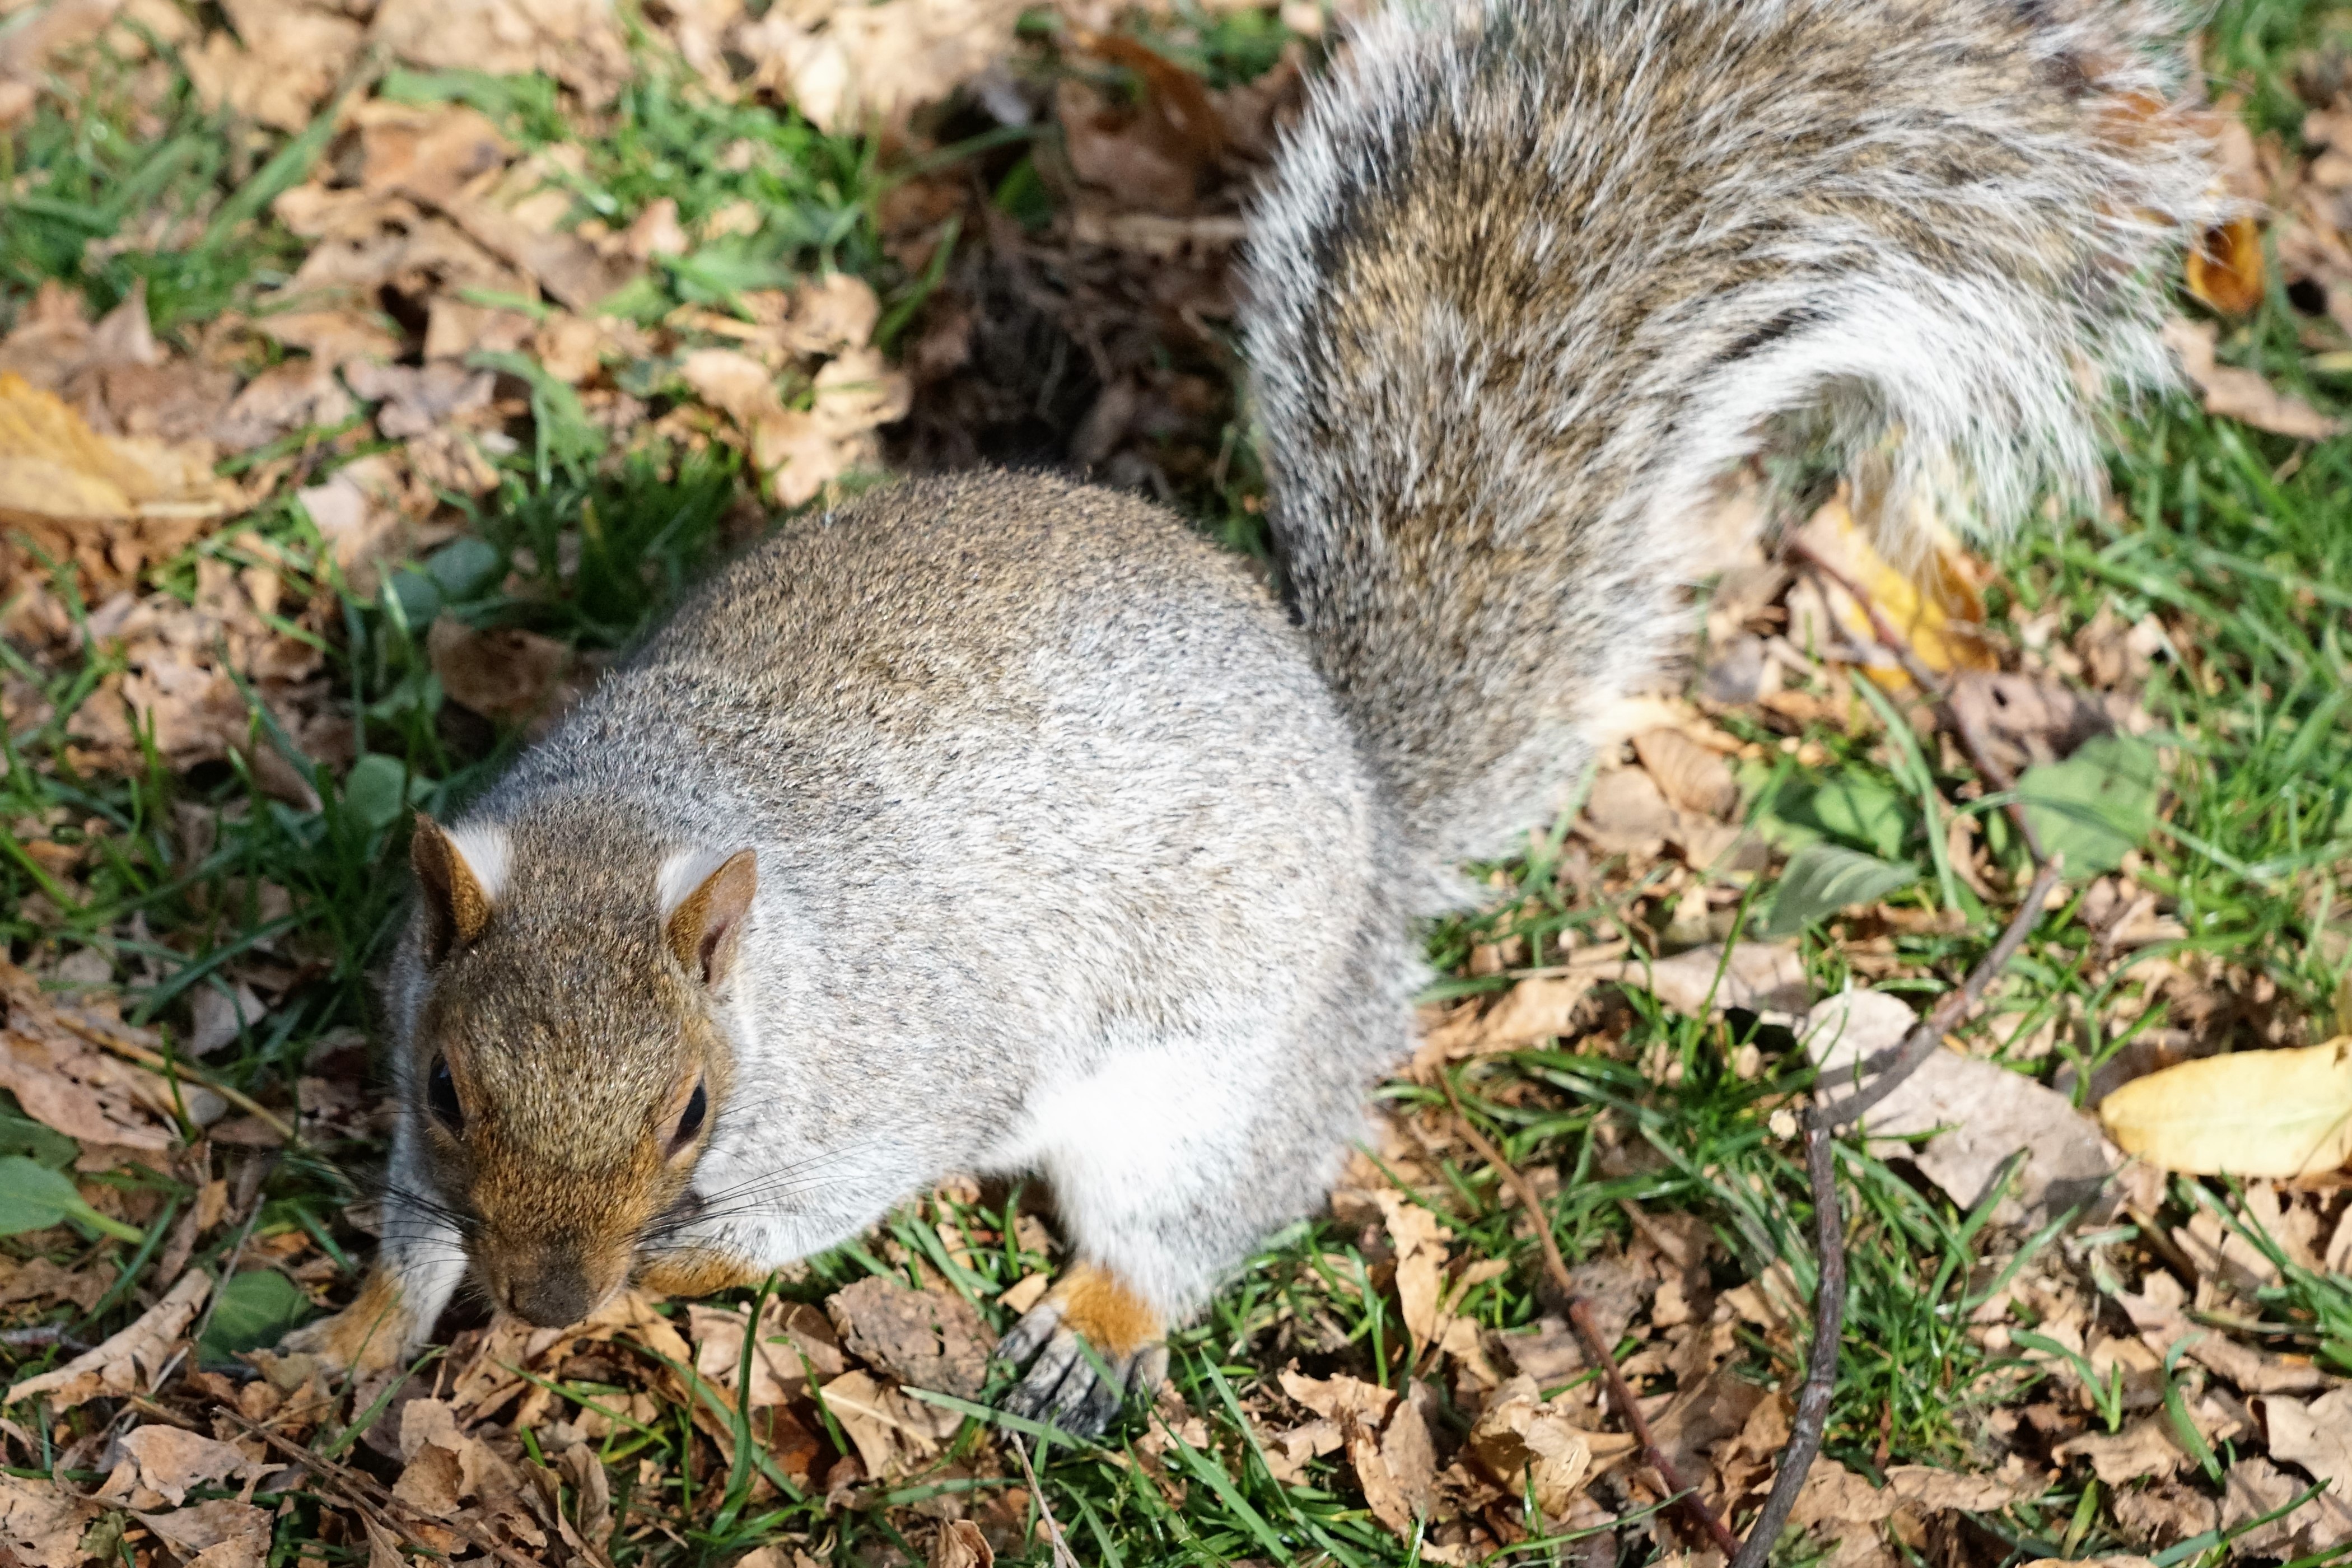
nature, field, meadow, mouse, animal, wildlife, fur, park, usa, mammal, squirrel, rodent, fauna, boston, grey, hedgehog, tail, canada, ears, vertebrate, protection, marmot, animal welfare, fox squirrel, erinaceidae